Andrea De Falco

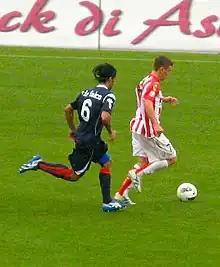
Andrea De Falco, playing football for Tre Fiori

Andrea De Falco (born 19 June 1986) is an Italian footballer. He plays for Tre Fiori.